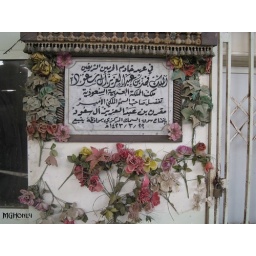
Welcome in fish market